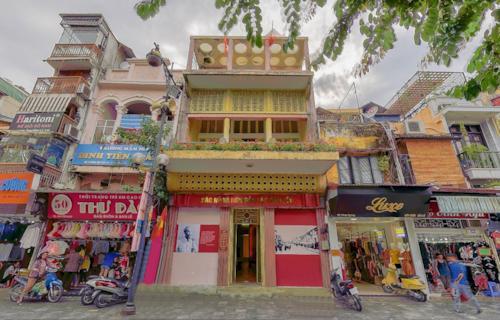
ở phía trước các cửa hàng quần áo có sự xuất hiện của những chiếc xe máy